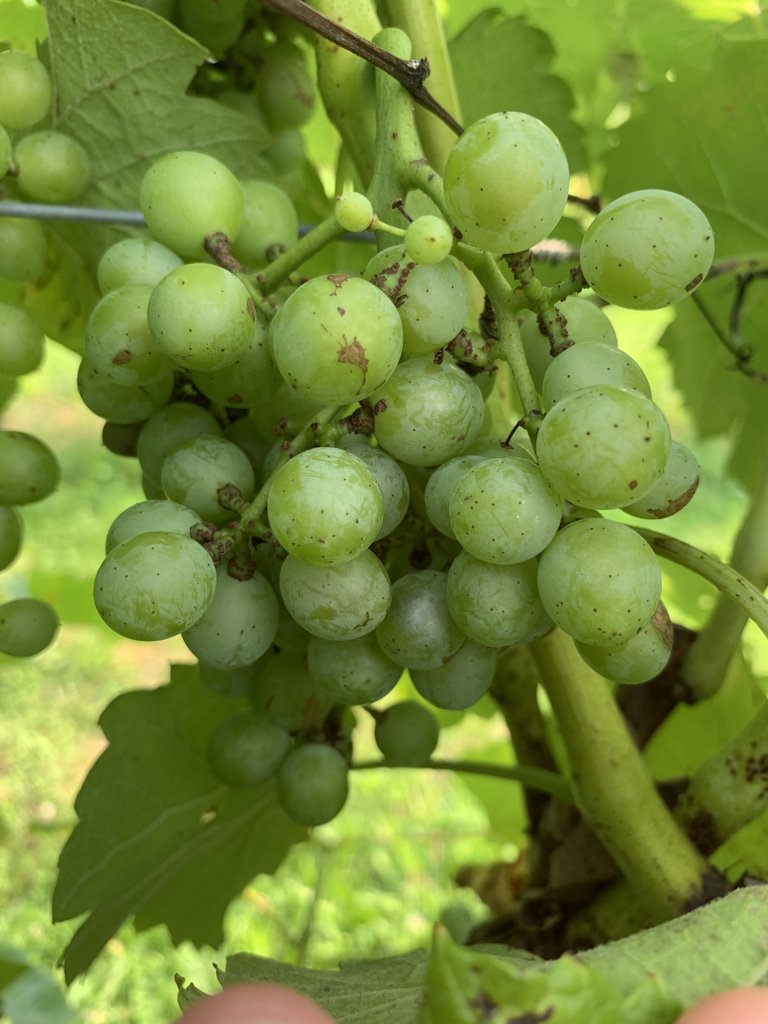
Berries visible: 52
Grape clusters: 2